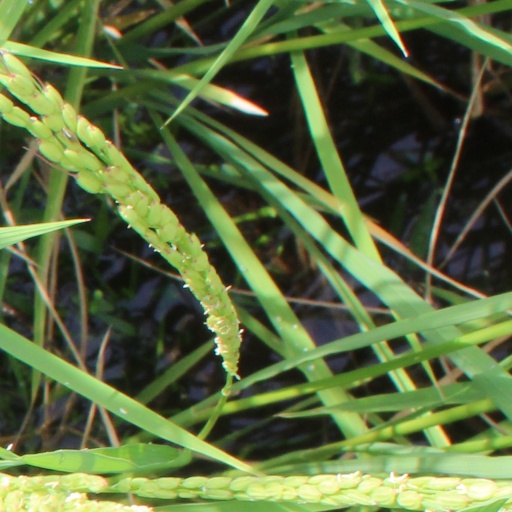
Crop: rice